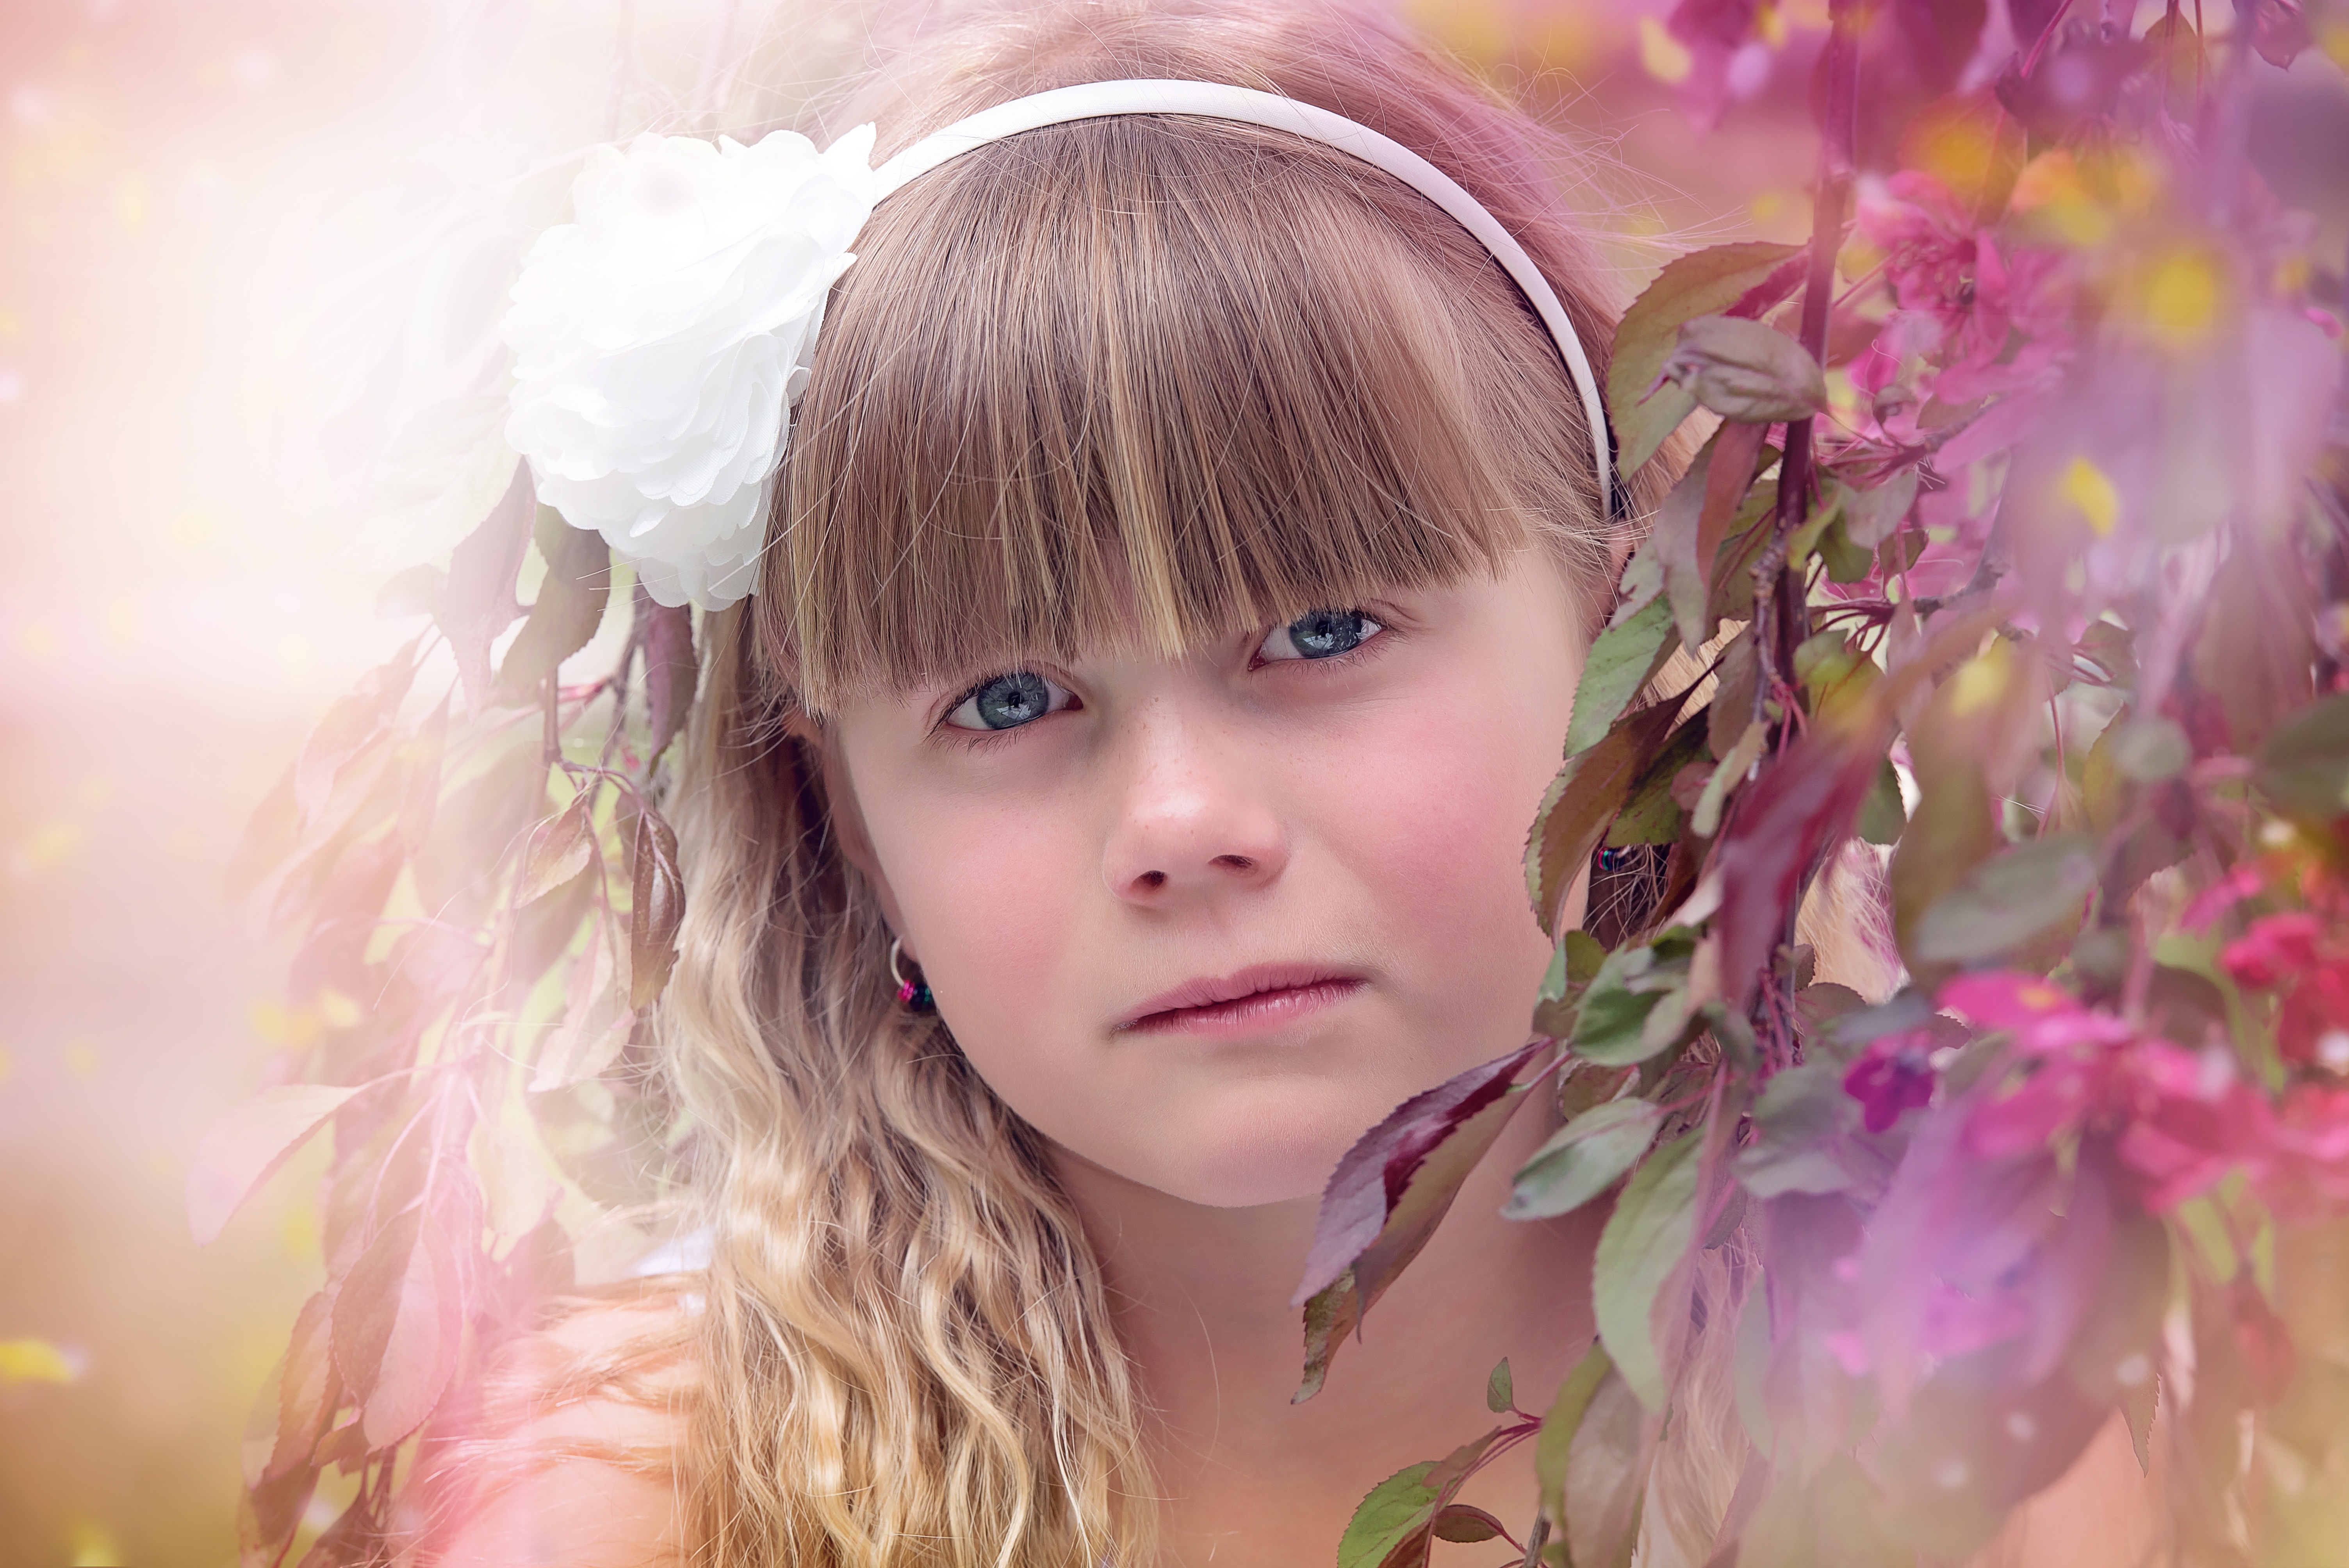
person, girl, photography, flower, view, female, portrait, spring, color, child, human, pink, close, sad, face, eye, photograph, skin, beauty, blond, sweetness